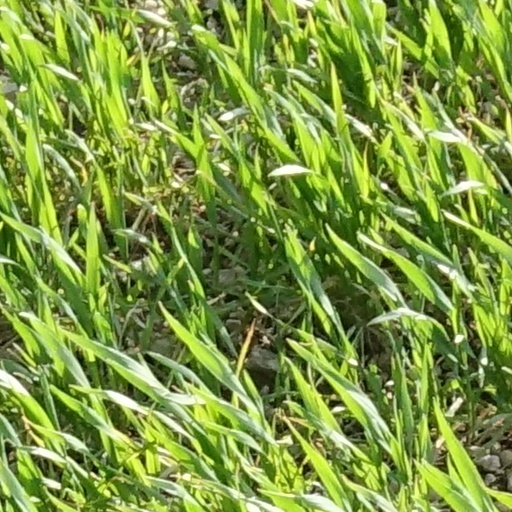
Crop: wheat